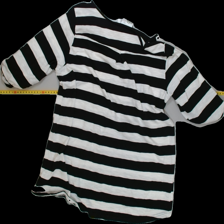
View: back
Type: Top
Category: Ladies
Brand: Isolde
Colors: White, Black
Material: 58% Poly 42% Cott
Pattern: Striped
Cut: C-collar
Size: L
Season: All
Trend: No trend
Stains: No
Price range: <50
Recommended usage: Reuse